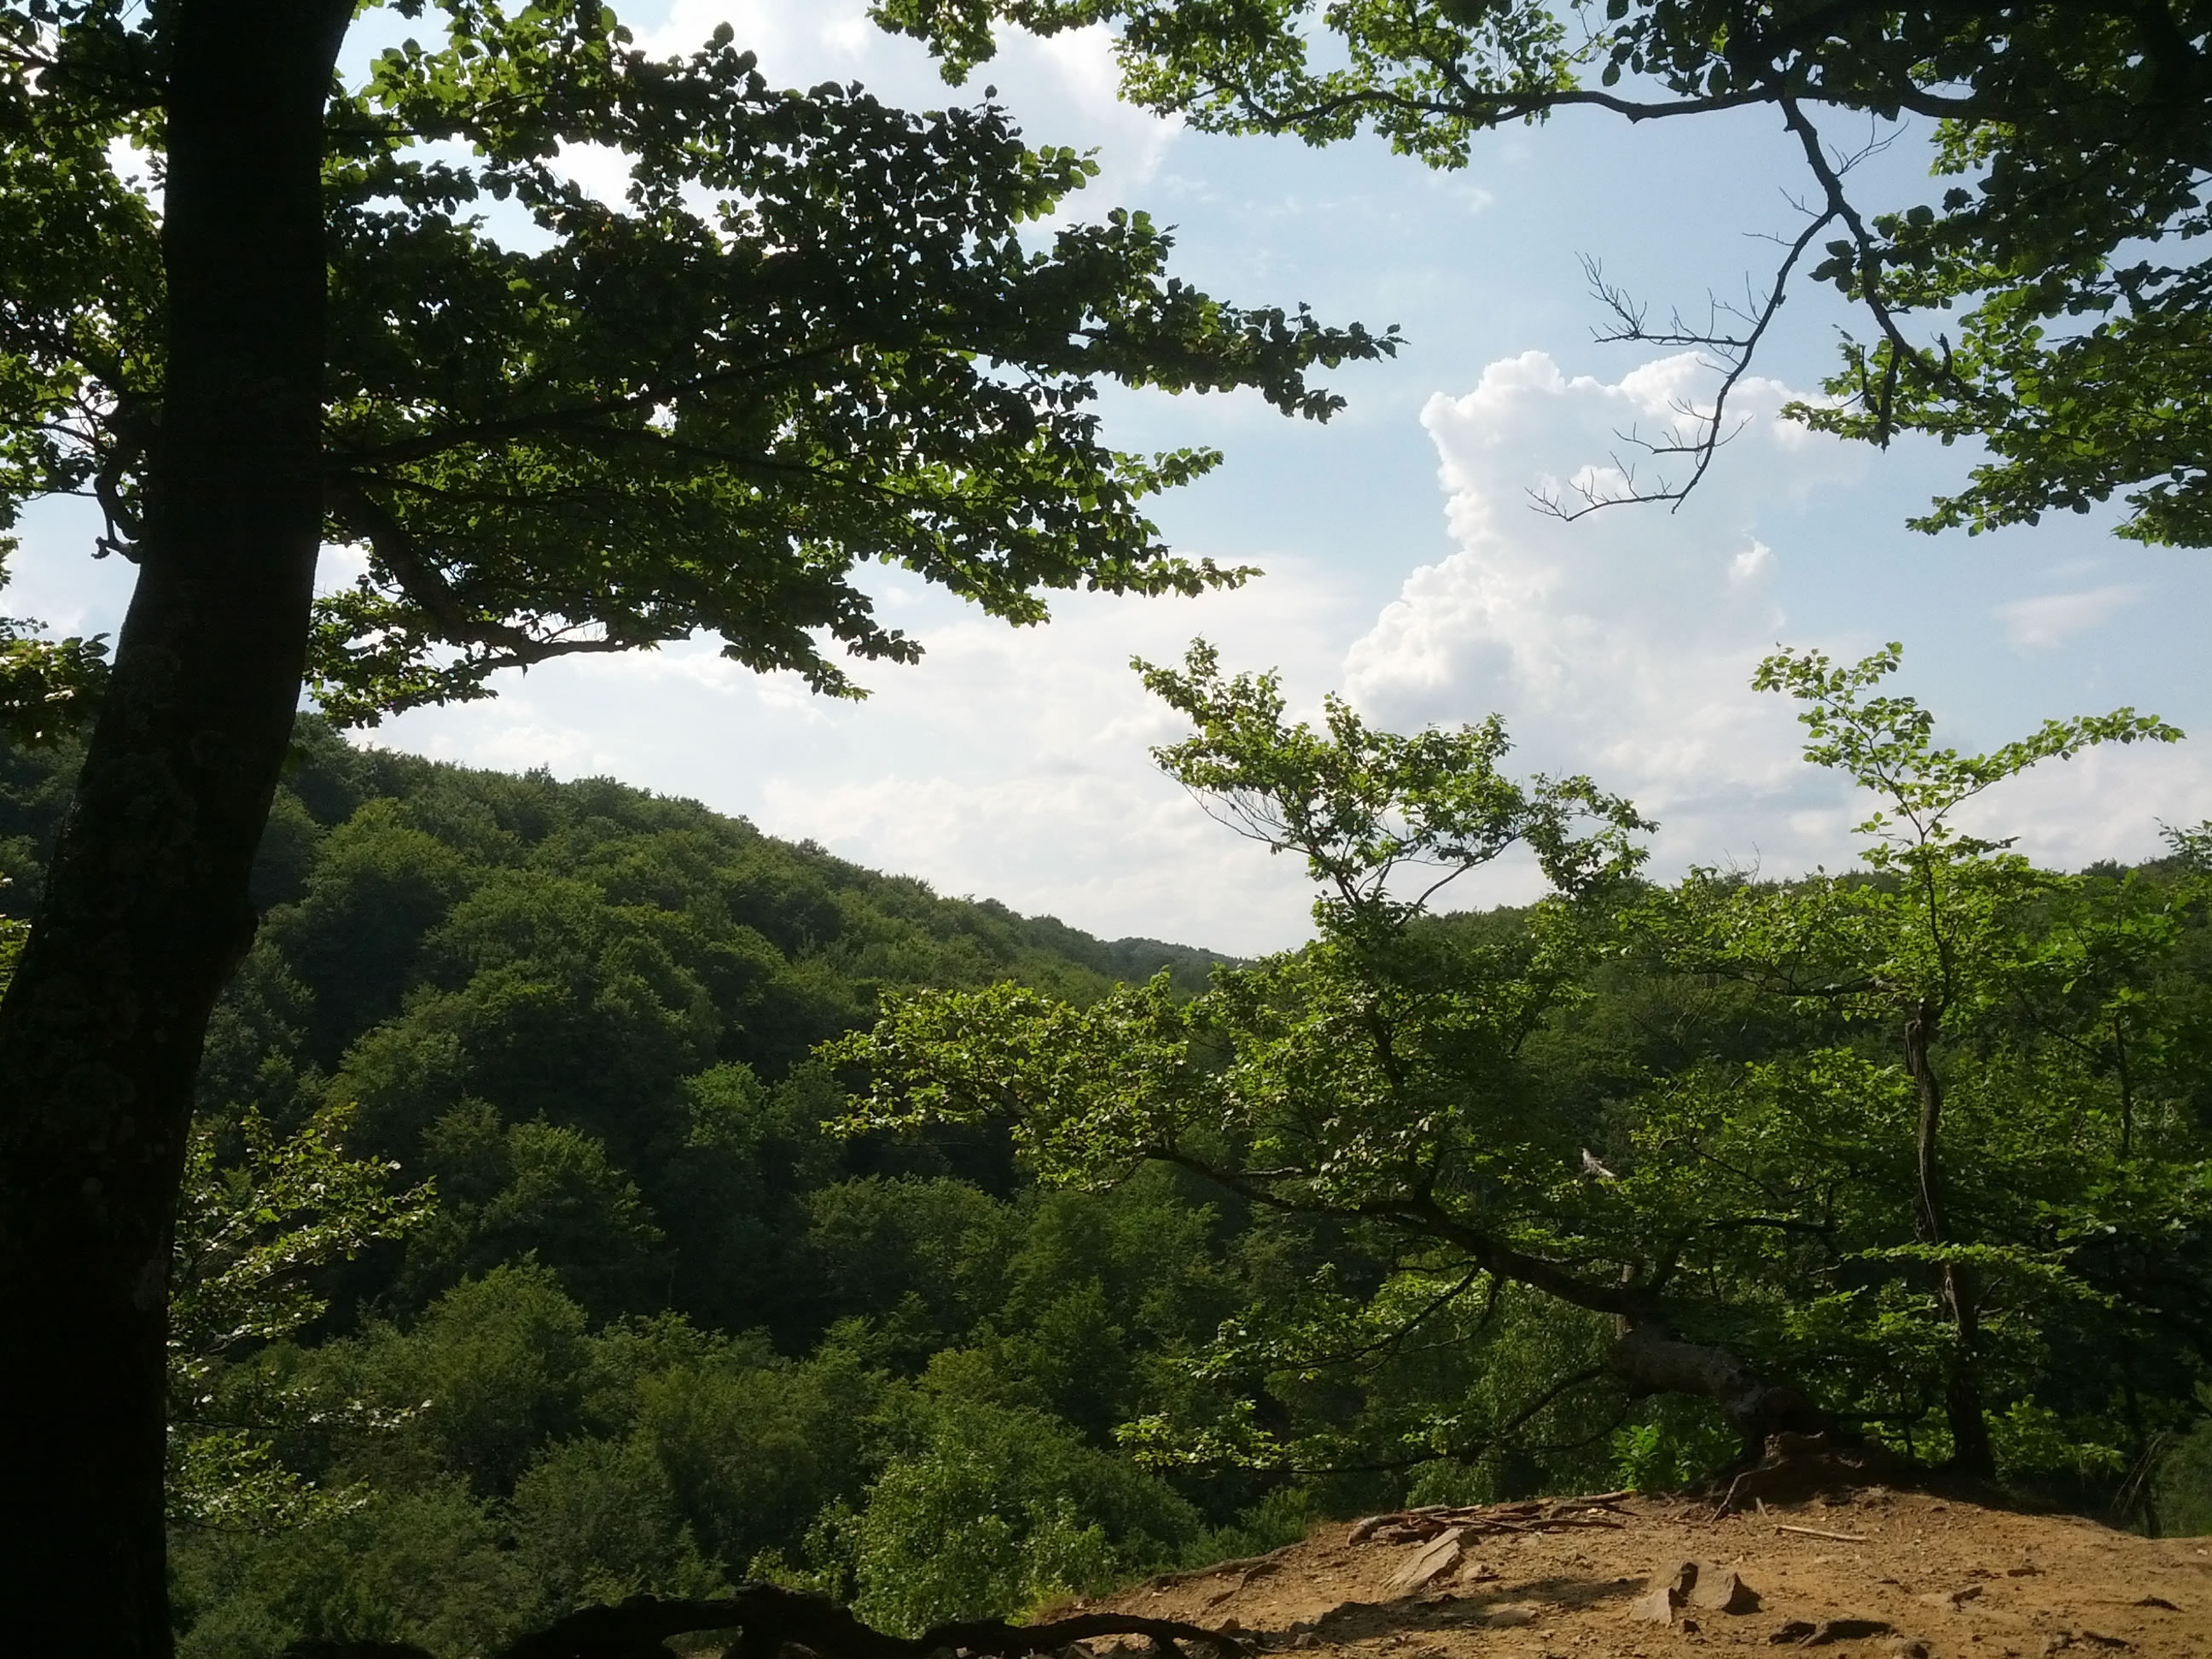
tree, nature, forest, wilderness, plant, leaf, hill, flower, jungle, botany, flora, vegetation, rainforest, woodland, habitat, ecosystem, rural area, biome, natural environment, woody plant